Ayen Ho

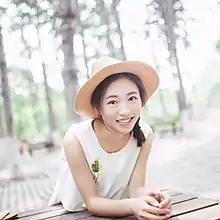

He Jingxin (born 6 March 1994) or known as Ayen Ho is a Chinese C-pop (Cantopop and Mandopop) singer-songwriter born in Qingyuan, Guangdong province. Ho has released songs and albums in Mandarin and Cantonese and she is considered one of the pioneers of mainland-Chinese Cantopop wave. She also creates most of her music, music videos and other videos using her skills learned from her college and graduate school (see Career section below). She currently lives in Beijing.